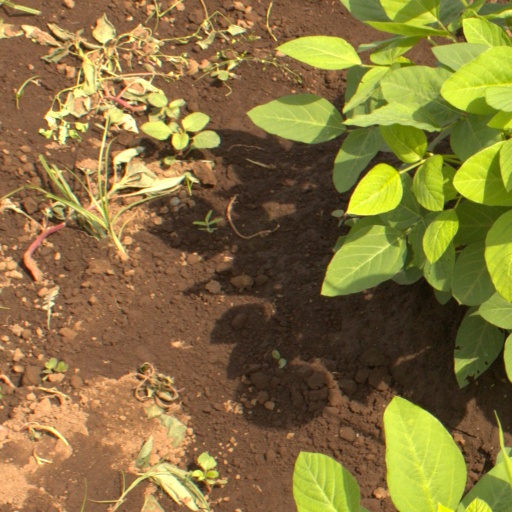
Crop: soybean